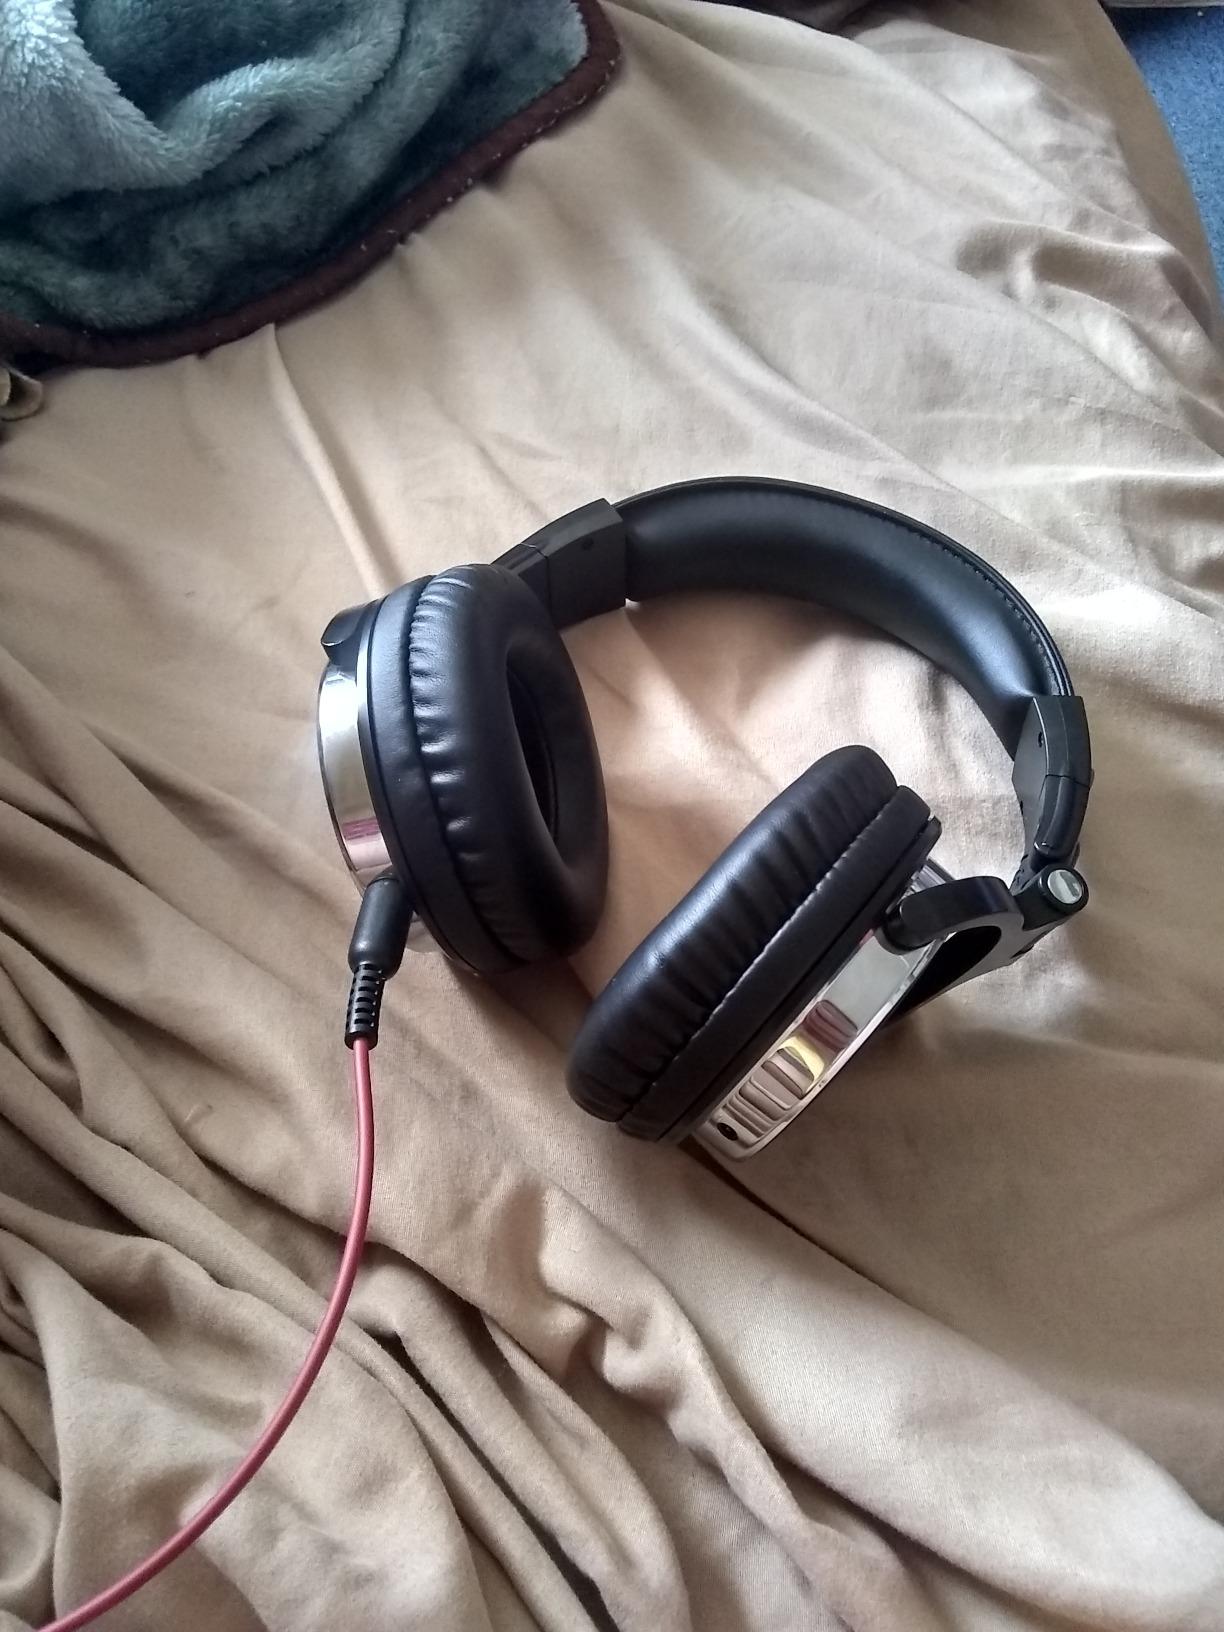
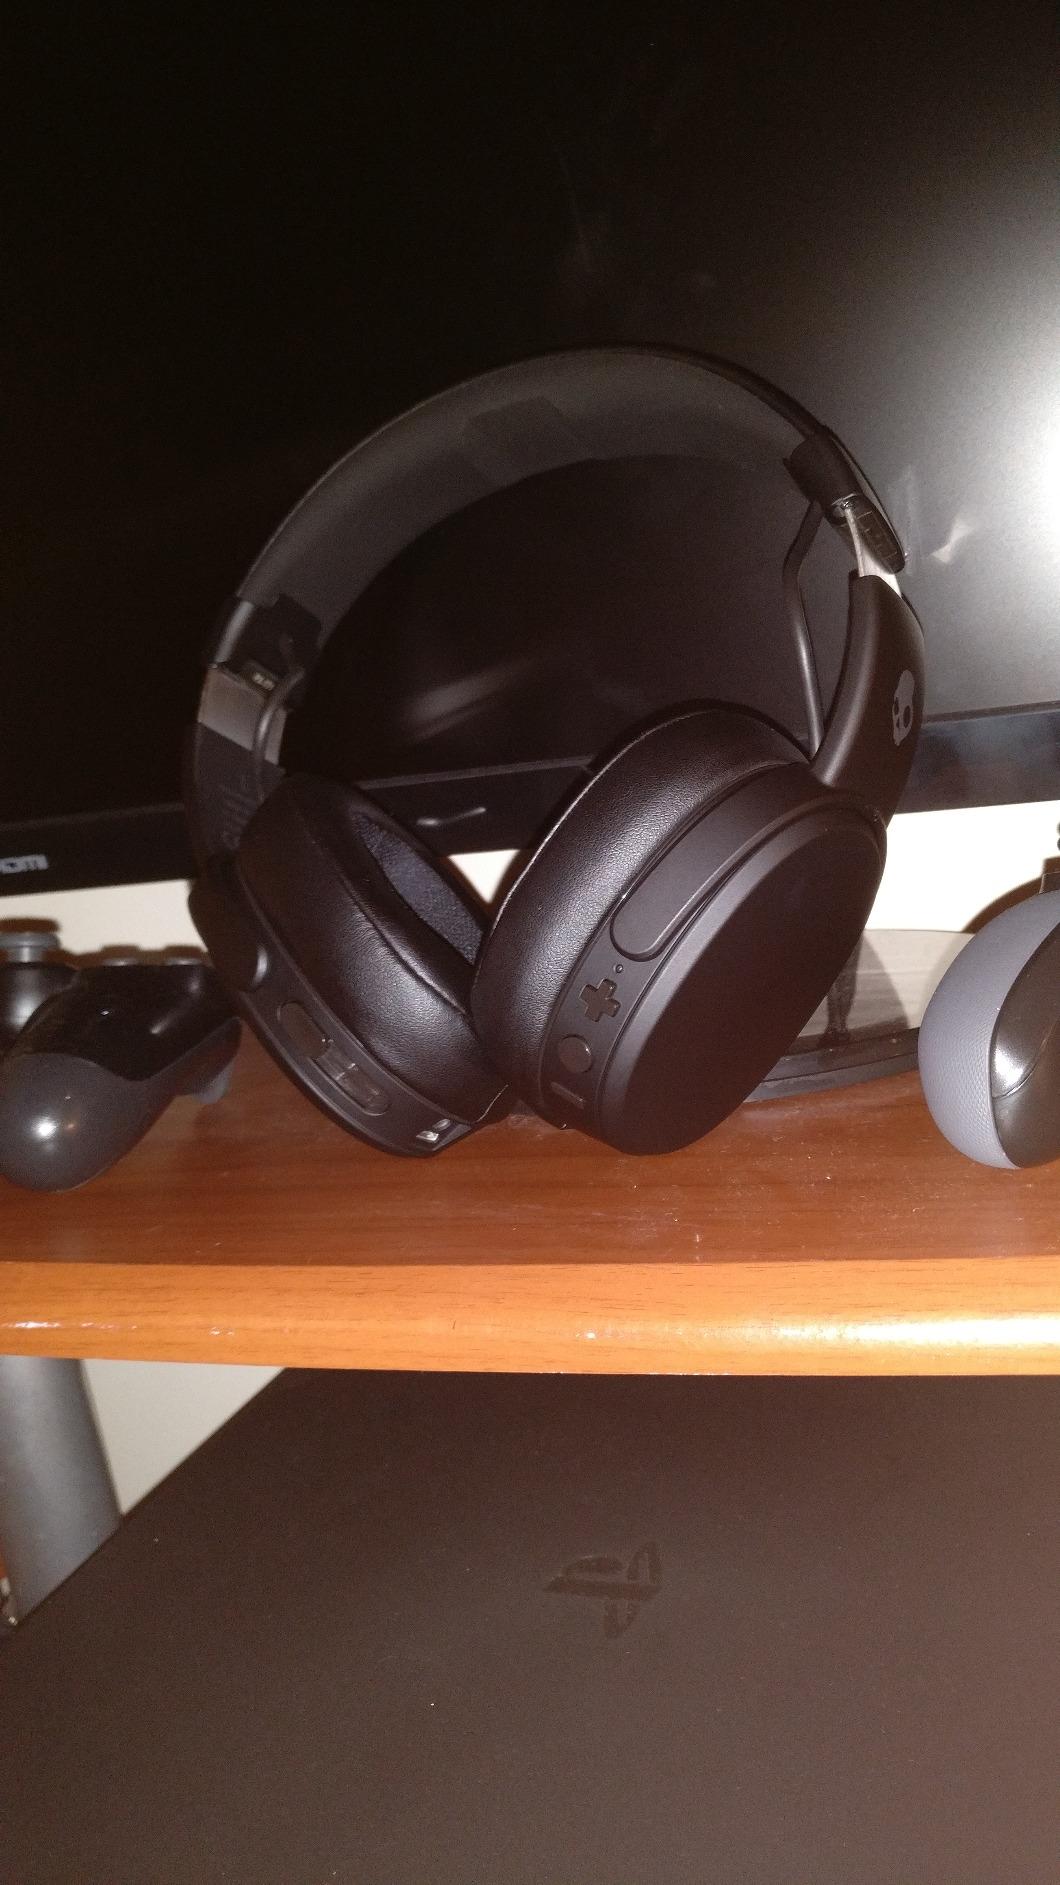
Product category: headphones
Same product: no